Simon Armitage

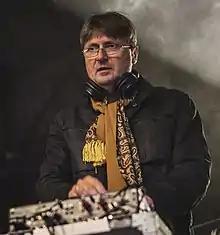
Armitage in September 2019

Simon Robert Armitage (born 26 May 1963) is an English poet, playwright, musician and novelist. He was appointed Poet Laureate on 10 May 2019. He is professor of poetry at the University of Leeds.